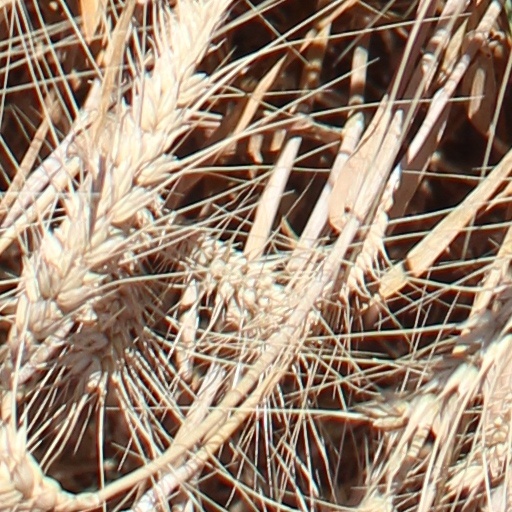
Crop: wheat